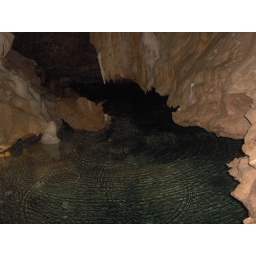
Now these ARE water ripples in the cave lake